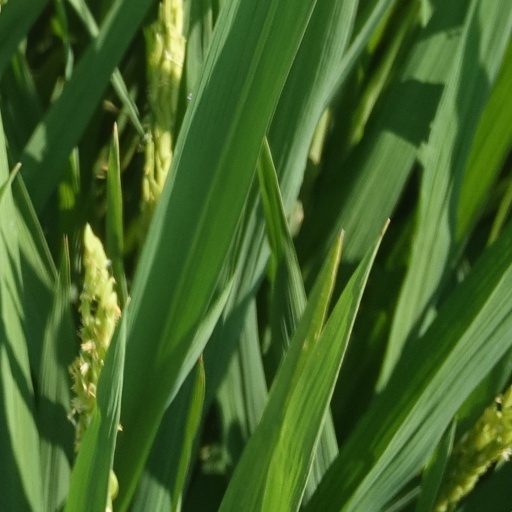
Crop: rice